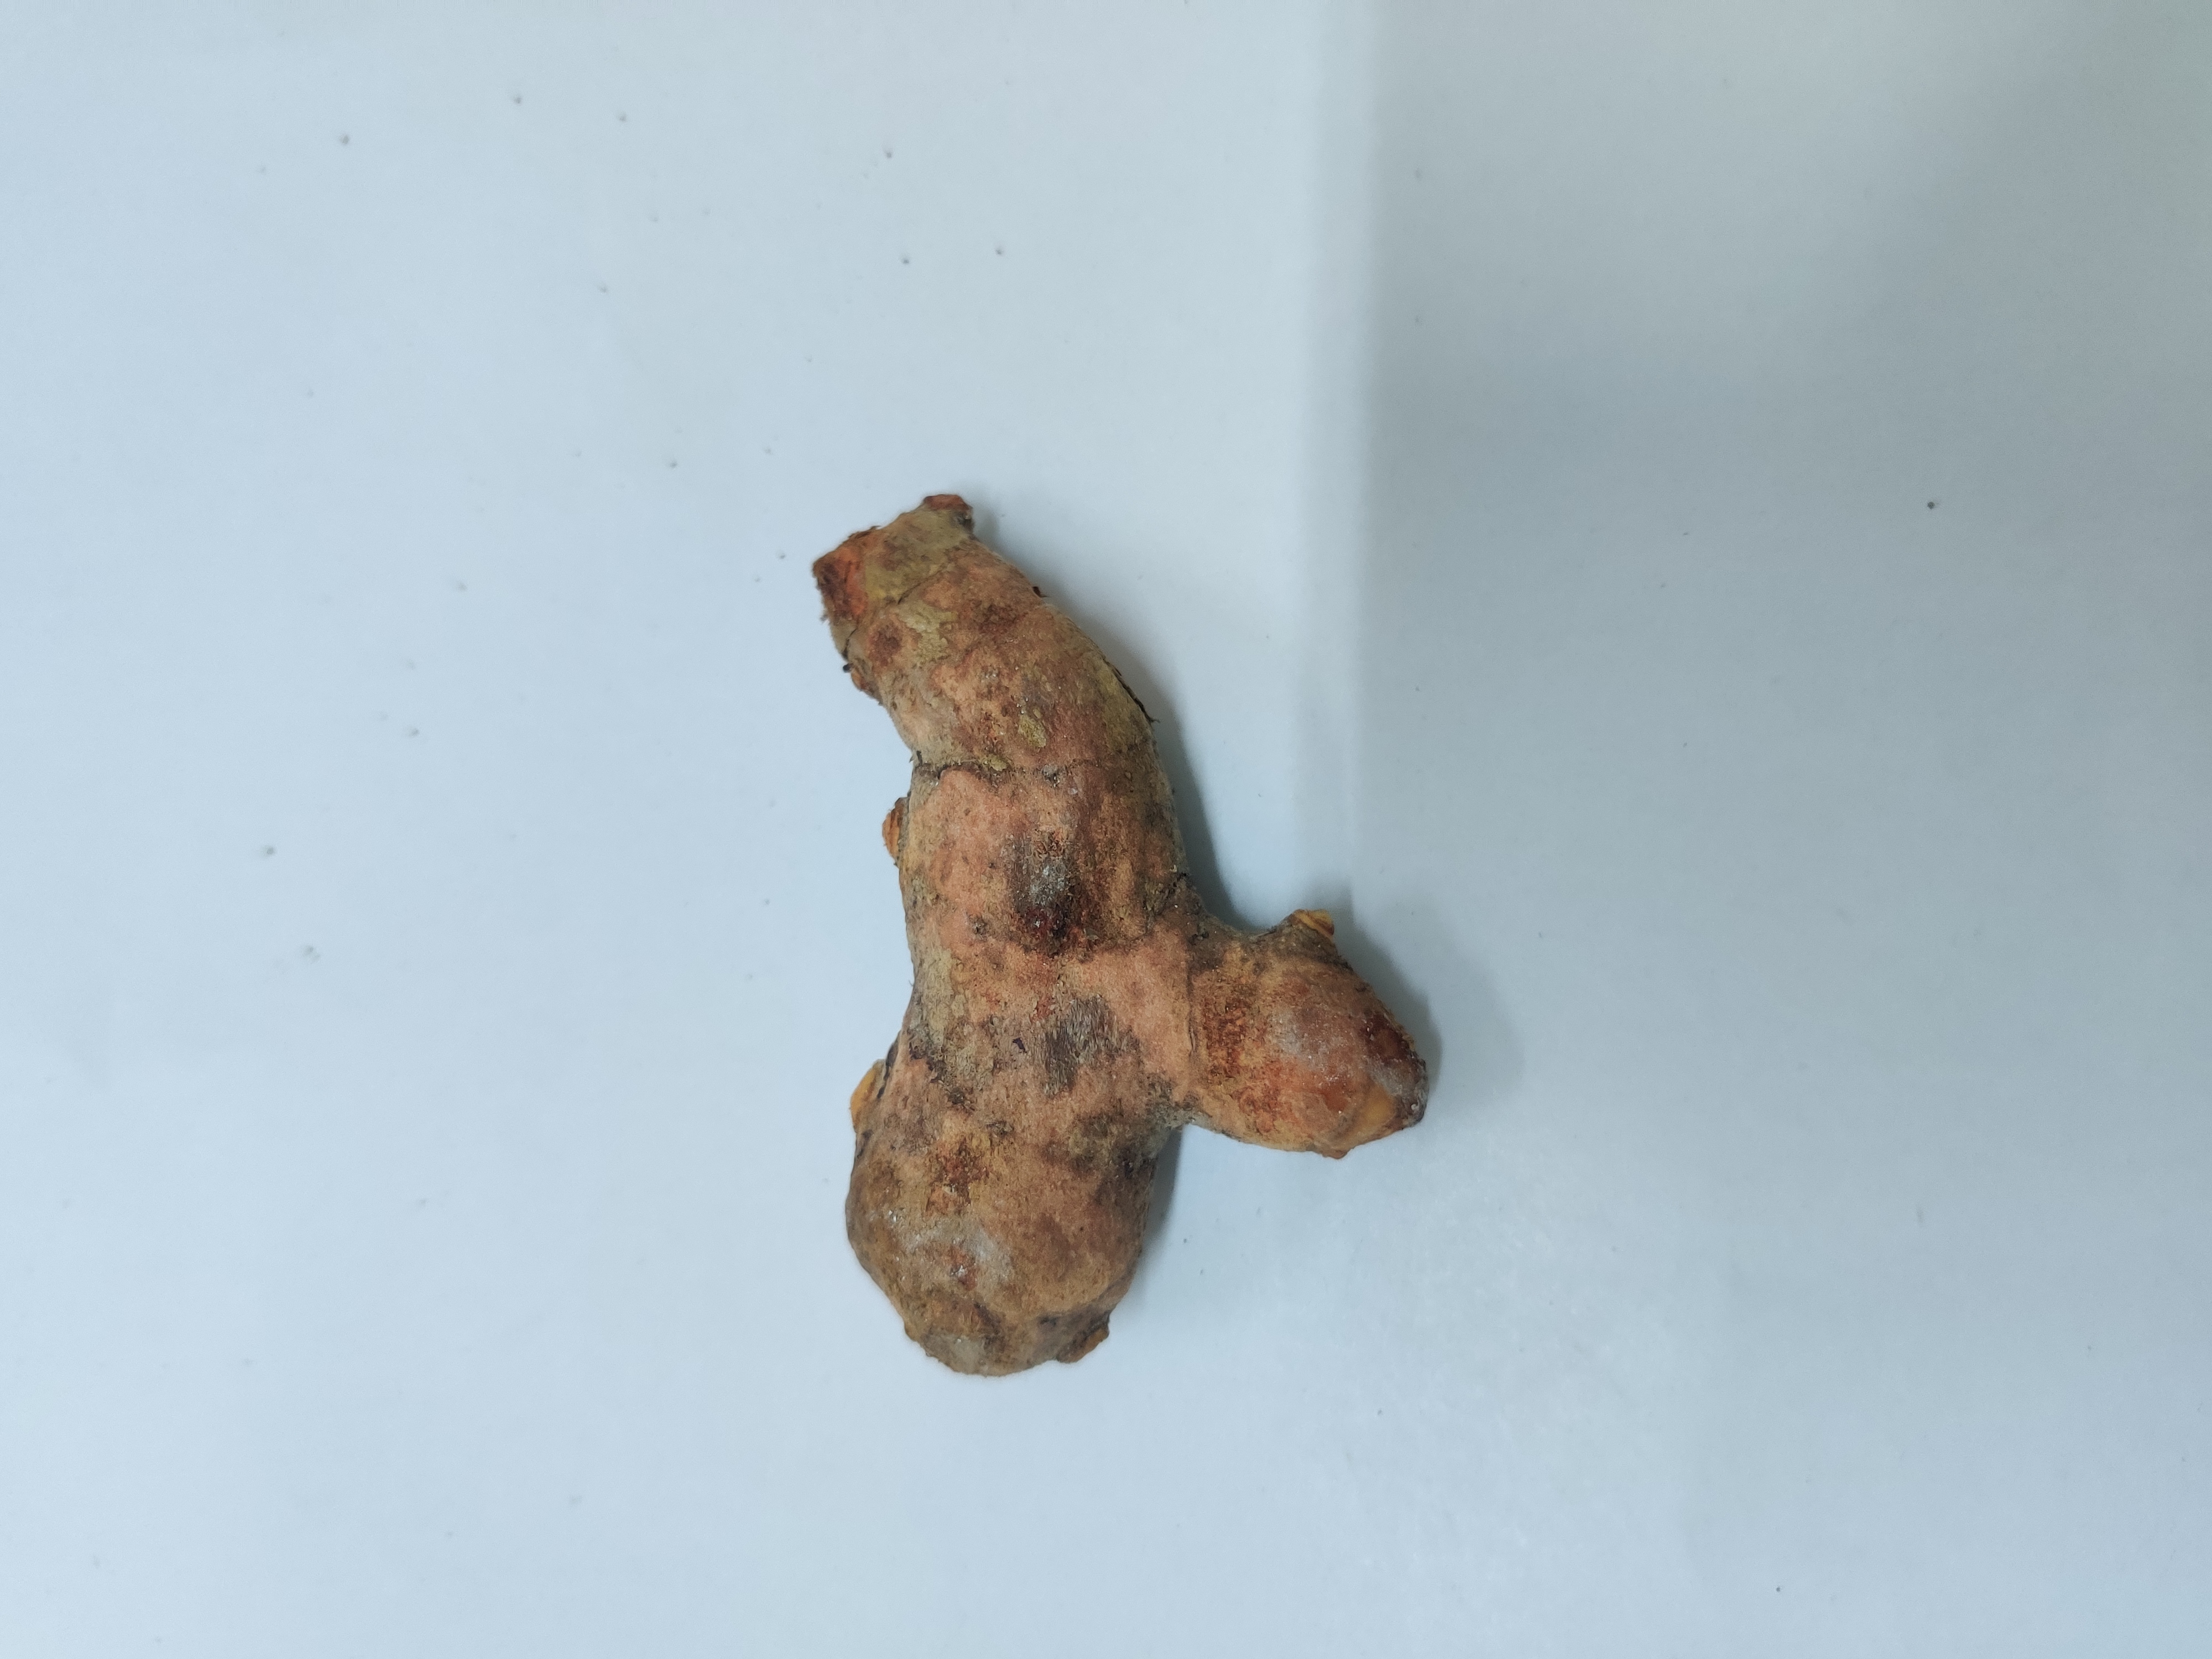
Crop: Turmeric
Condition: Severely Damaged